Hawser

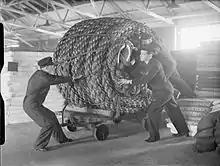
Supply ratings handling a coil of towing hawser (rope) at the Royal Navy's Naval Stores Department, Nore, Harwich, which supplies all of the Royal Navy's sea-going ships with the stores and provisions that they need. Note that the coil is bigger than the men and they need a trolley to transport it.

Hawser is a nautical term for a thick rope used in mooring or towing a ship. A hawser is not waterproof, as is a cable.